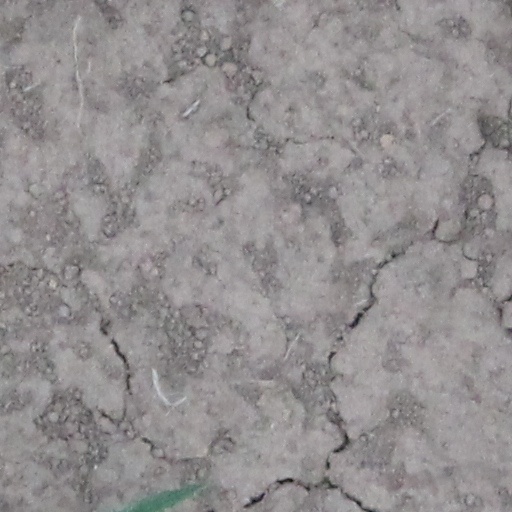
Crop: wheat